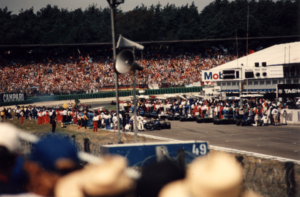
Résultats du Grand Prix automobile d'Allemagne de Formule 1 1994 qui a eu lieu sur le circuit d'Hockenheim le 31 juillet 1994.